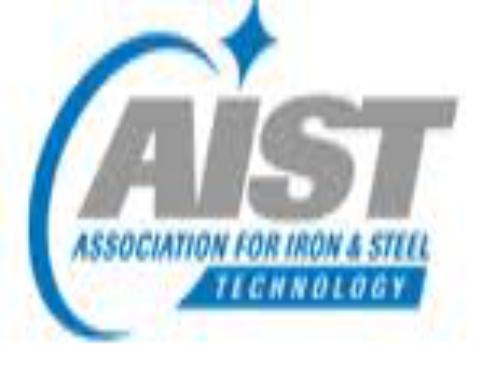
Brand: AIST
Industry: Others